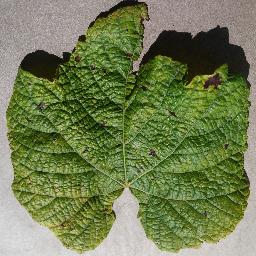
Label: Grape___Leaf_blight_(Isariopsis_Leaf_Spot)